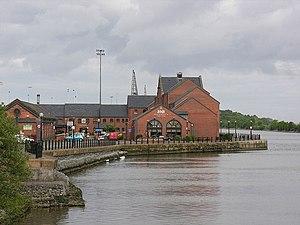
Ellesmere Port est une ville industrielle en Angleterre dans le Cheshire, au sud de la péninsule Wirral. La ville comptait 64 100 habitants en 2001.